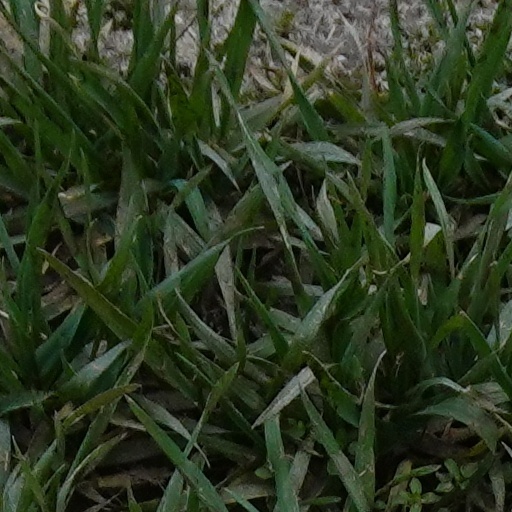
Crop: wheat